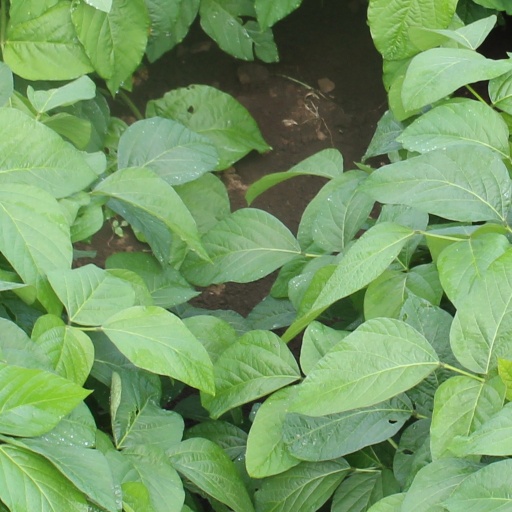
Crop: soybean